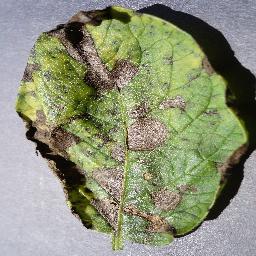
Label: Potato___Early_blight